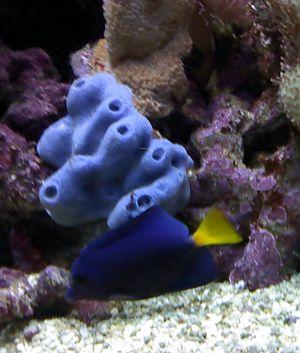
Les Chalinidae forment une famille de spongiaires de l'ordre Haplosclerida.